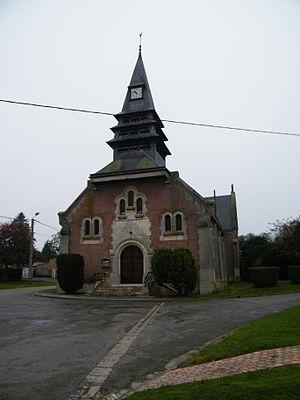
L'église de Vrély (Somme), France.
Vrély est une commune française située dans le département de la Somme, en région Hauts-de-France.